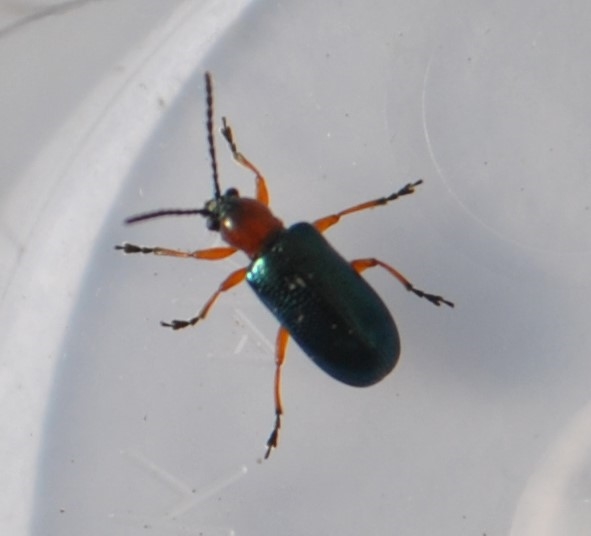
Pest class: cereal_leaf_beetle